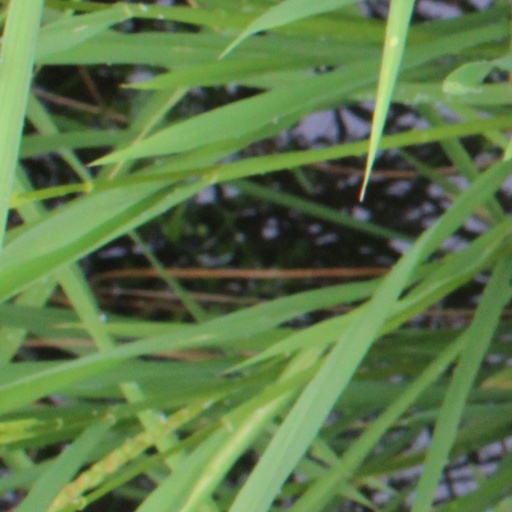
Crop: rice